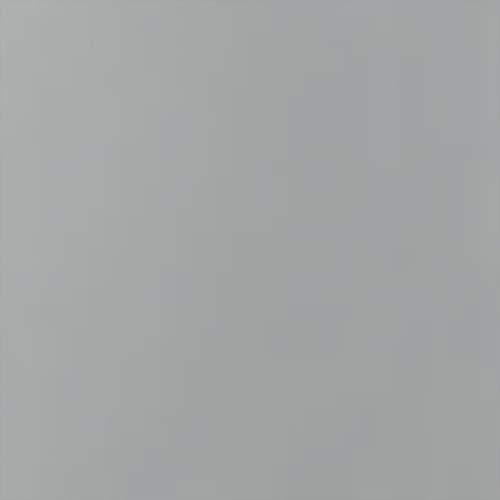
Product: Trends International DC Comics - Superman - Car Wall Poster, 14.725" x 22.375", Multi
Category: Toys & Games | Arts & Crafts | Stickers
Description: Great Condition.
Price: $24.99 $24.99
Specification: ProductDimensions:16.5x24.2x0.8inches|ItemWeight:2.3pounds|ShippingWeight:2.3pounds|Manufacturer:TrendsInternational|ASIN:B081SJ6X6F|Itemmodelnumber:FR16407SIL14X22